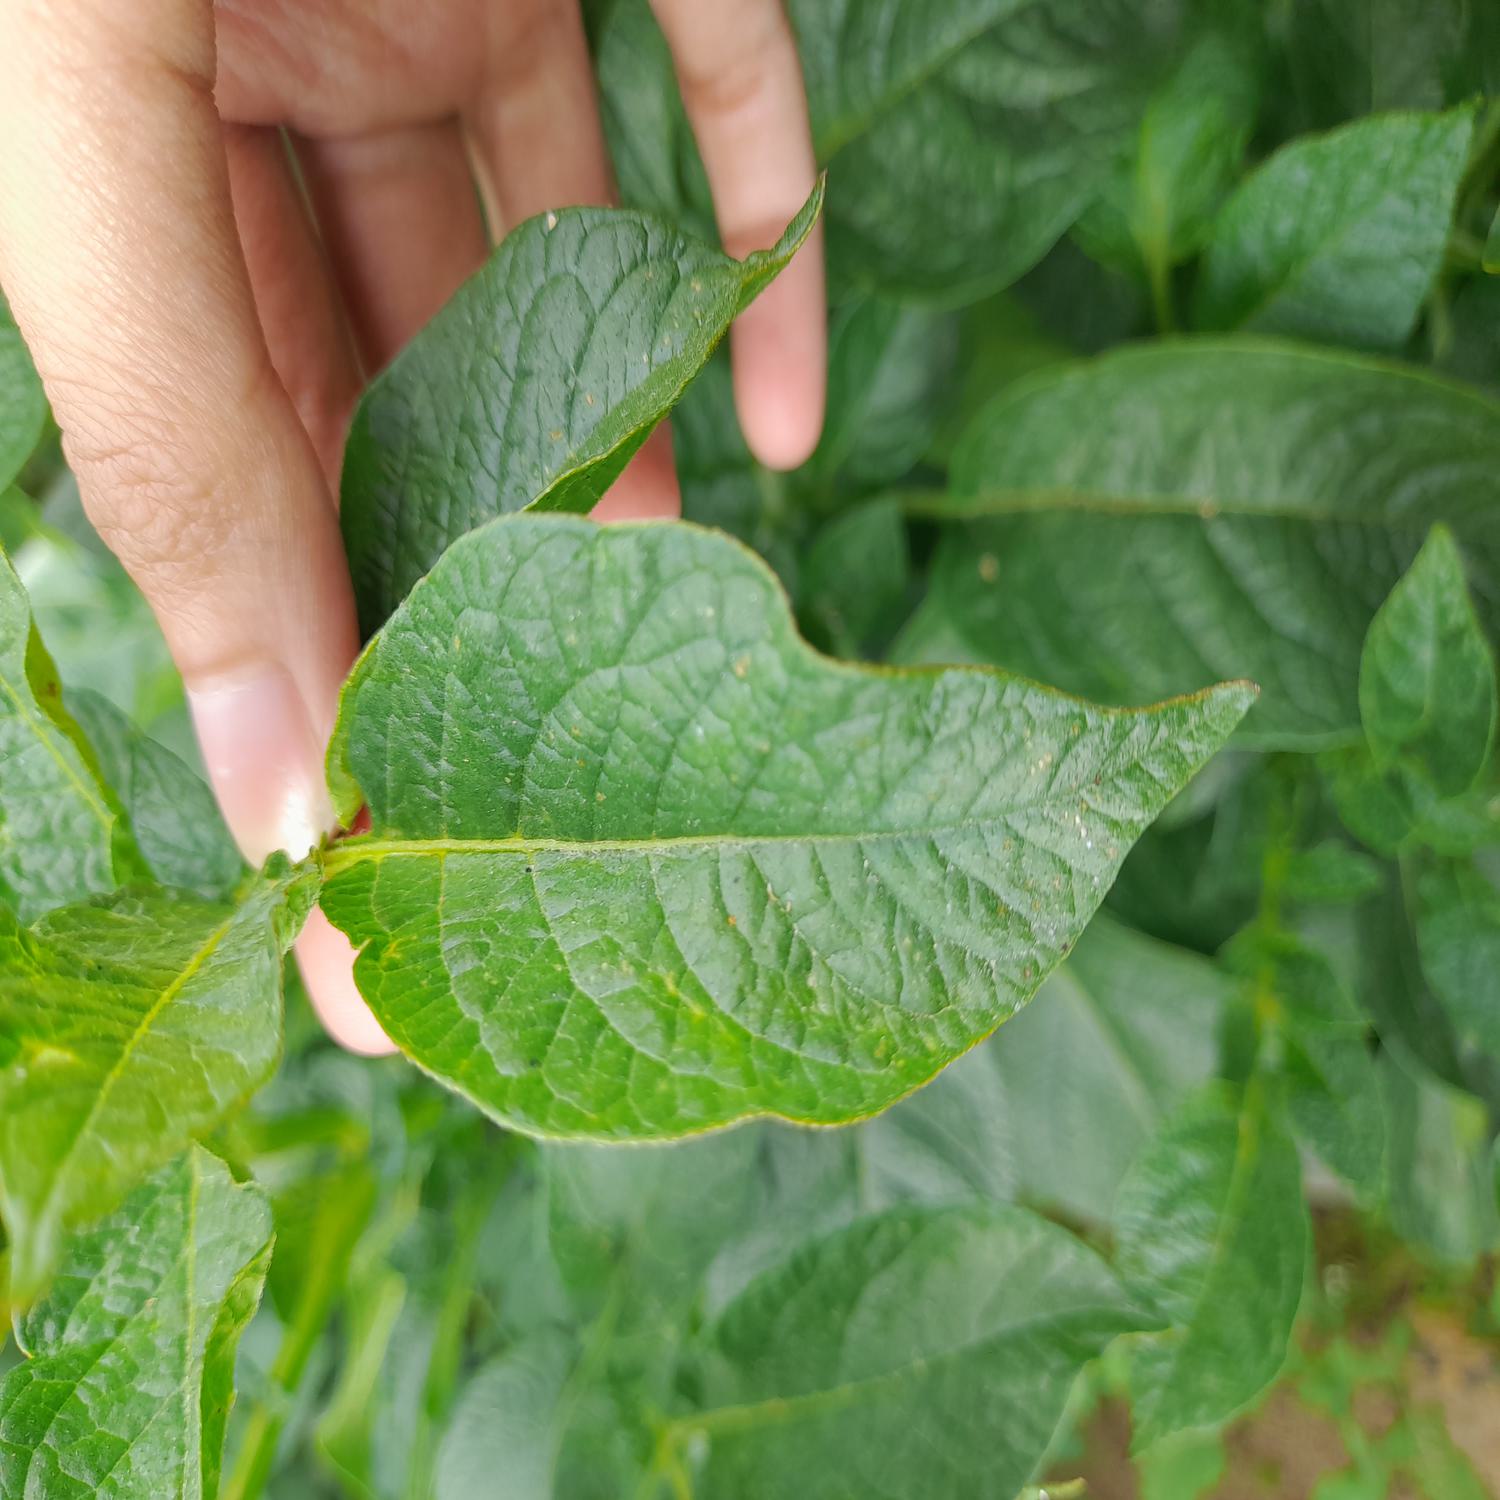
Label: Virus